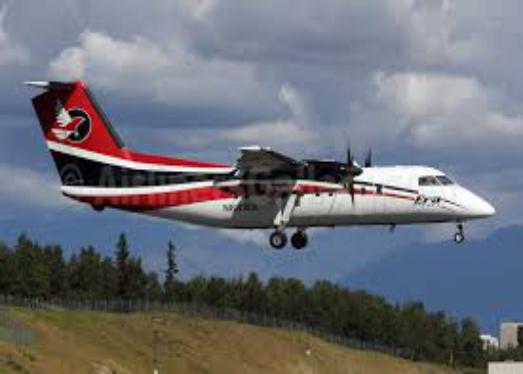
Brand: Era Alaska
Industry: Transportation